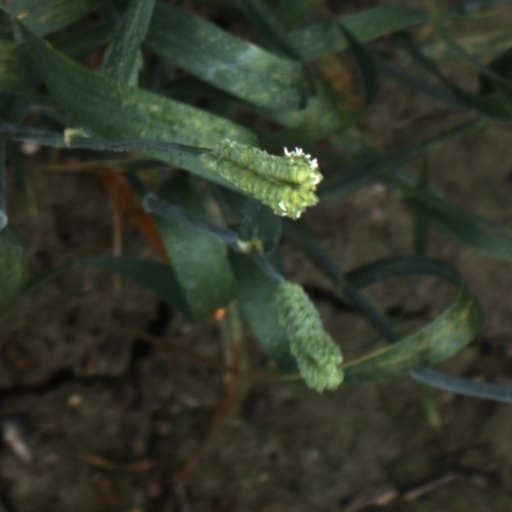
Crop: wheat